Washington State Route 409

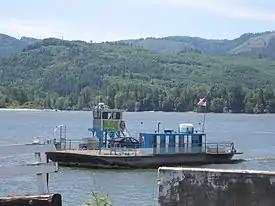
The Wahkiakum County Ferry leaving the Westport, Oregon dock towards the Puget Island dock, the southern terminus of SR 409.

The year-round Wahkiakum County Ferry, designated "Wahkiakum", runs from Westport, Oregon to the southern terminus of SR 409 at Puget Island. The ferry connects SR 409 to a road that connects to U.S. Route 30, which runs across Oregon; Wahkiakum County began running the ferry in 1962, on a route from Westport to Puget Island. The ferry travels more than eighteen trips per day, and runs from 5:00 am to 10:15 pm and holds up to nine vehicles. The ferry costs 50¢ for foot passengers, $1 for bicycles, $2 for motorcycles, and $3 for passenger cars and other vehicles under . Vehicles over cannot travel on the ferry; motorhomes, large trucks and trailers are allowed on the ferry for a fare determined by length. Frequent Traveler Tickets can be purchased for $40 (22 trips) and $75 (44 trips) for vehicles under . The first ferry launched in June 1925, when Walter Coates bought two ferries and began to operate them on two different routes, including the current one and a route from Puget Island to Cathlamet. The county later replaced the Puget Island – Cathlamet route with the Puget Island – Cathlamet Bridge in 1939.